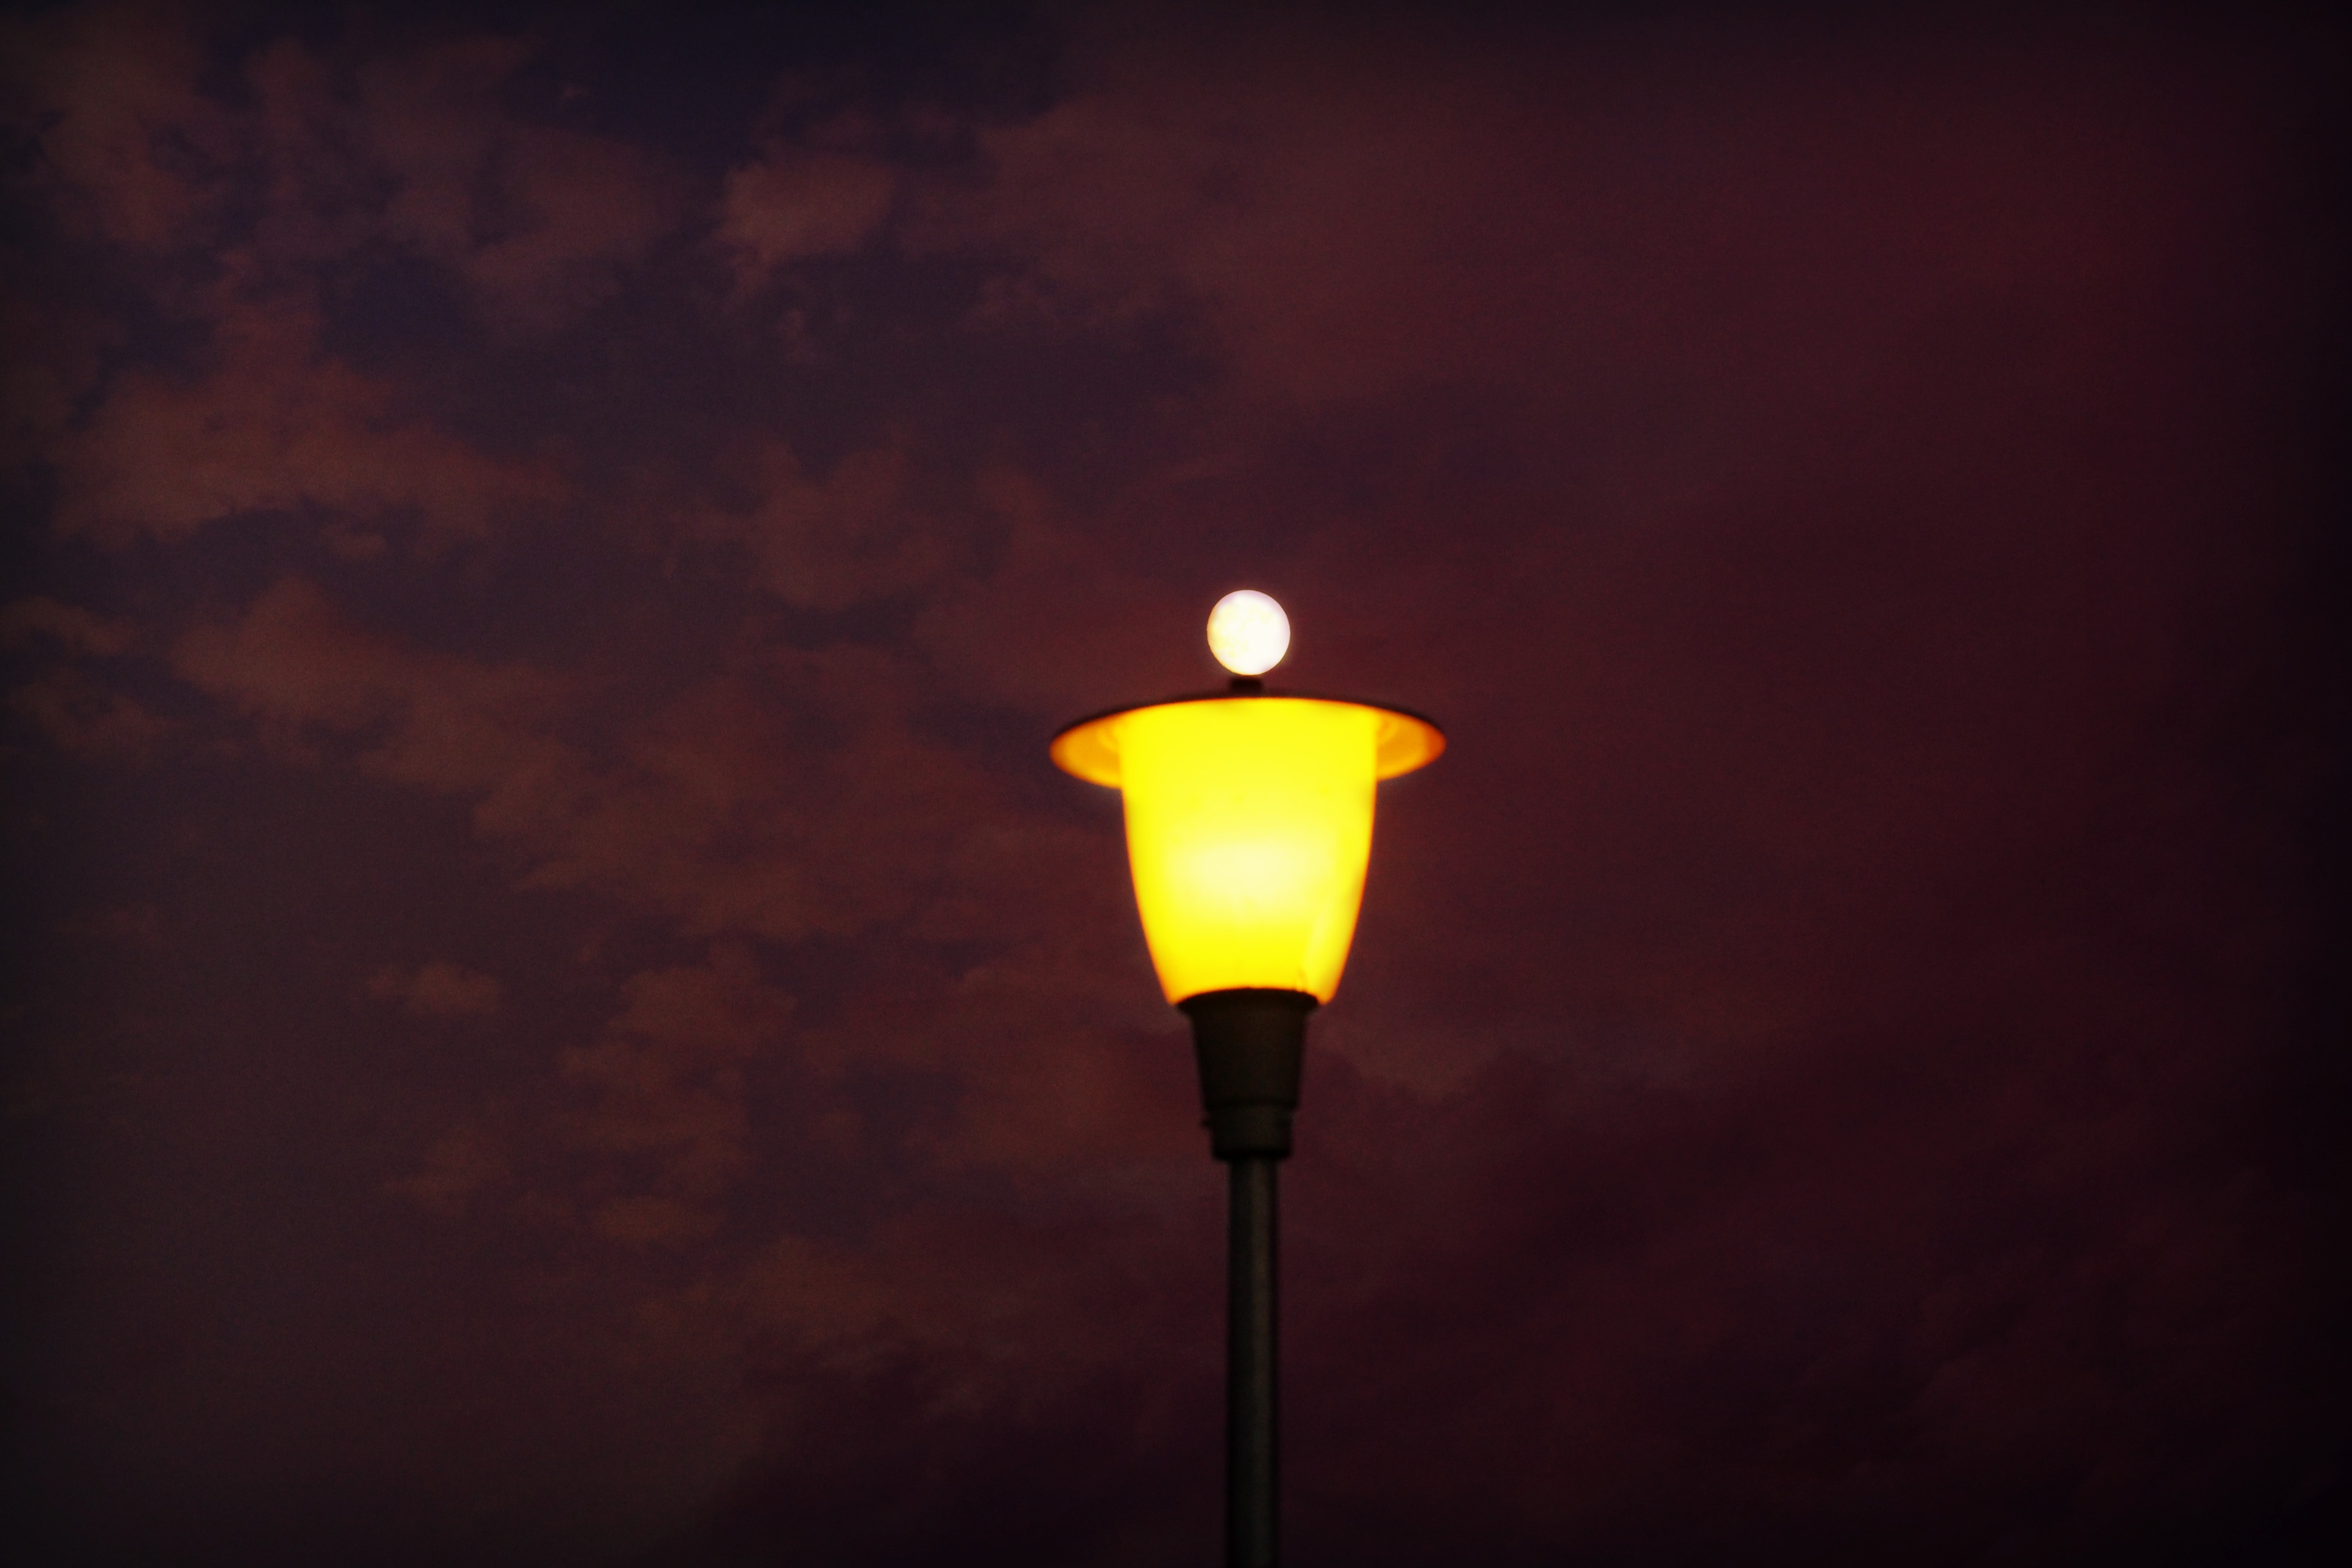
light, night, lantern, darkness, street light, yellow, lighting, full moon, light fixture